California lunar sample displays

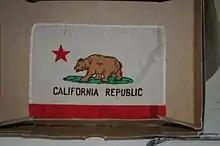
Recovered flag of Apollo 17 goodwill lunar display from museum fire of Feb. 22–23, 1978

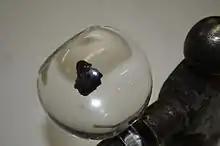
"Moon rock" of the goodwill lunar display recovered from the fire of Feb. 22–23, 1978

The California Apollo 17 lunar sample display burned in a 1978 fire at the San Diego Aero-Space Museum. The damaged plaque is stored at the San Diego Air & Space Museum.